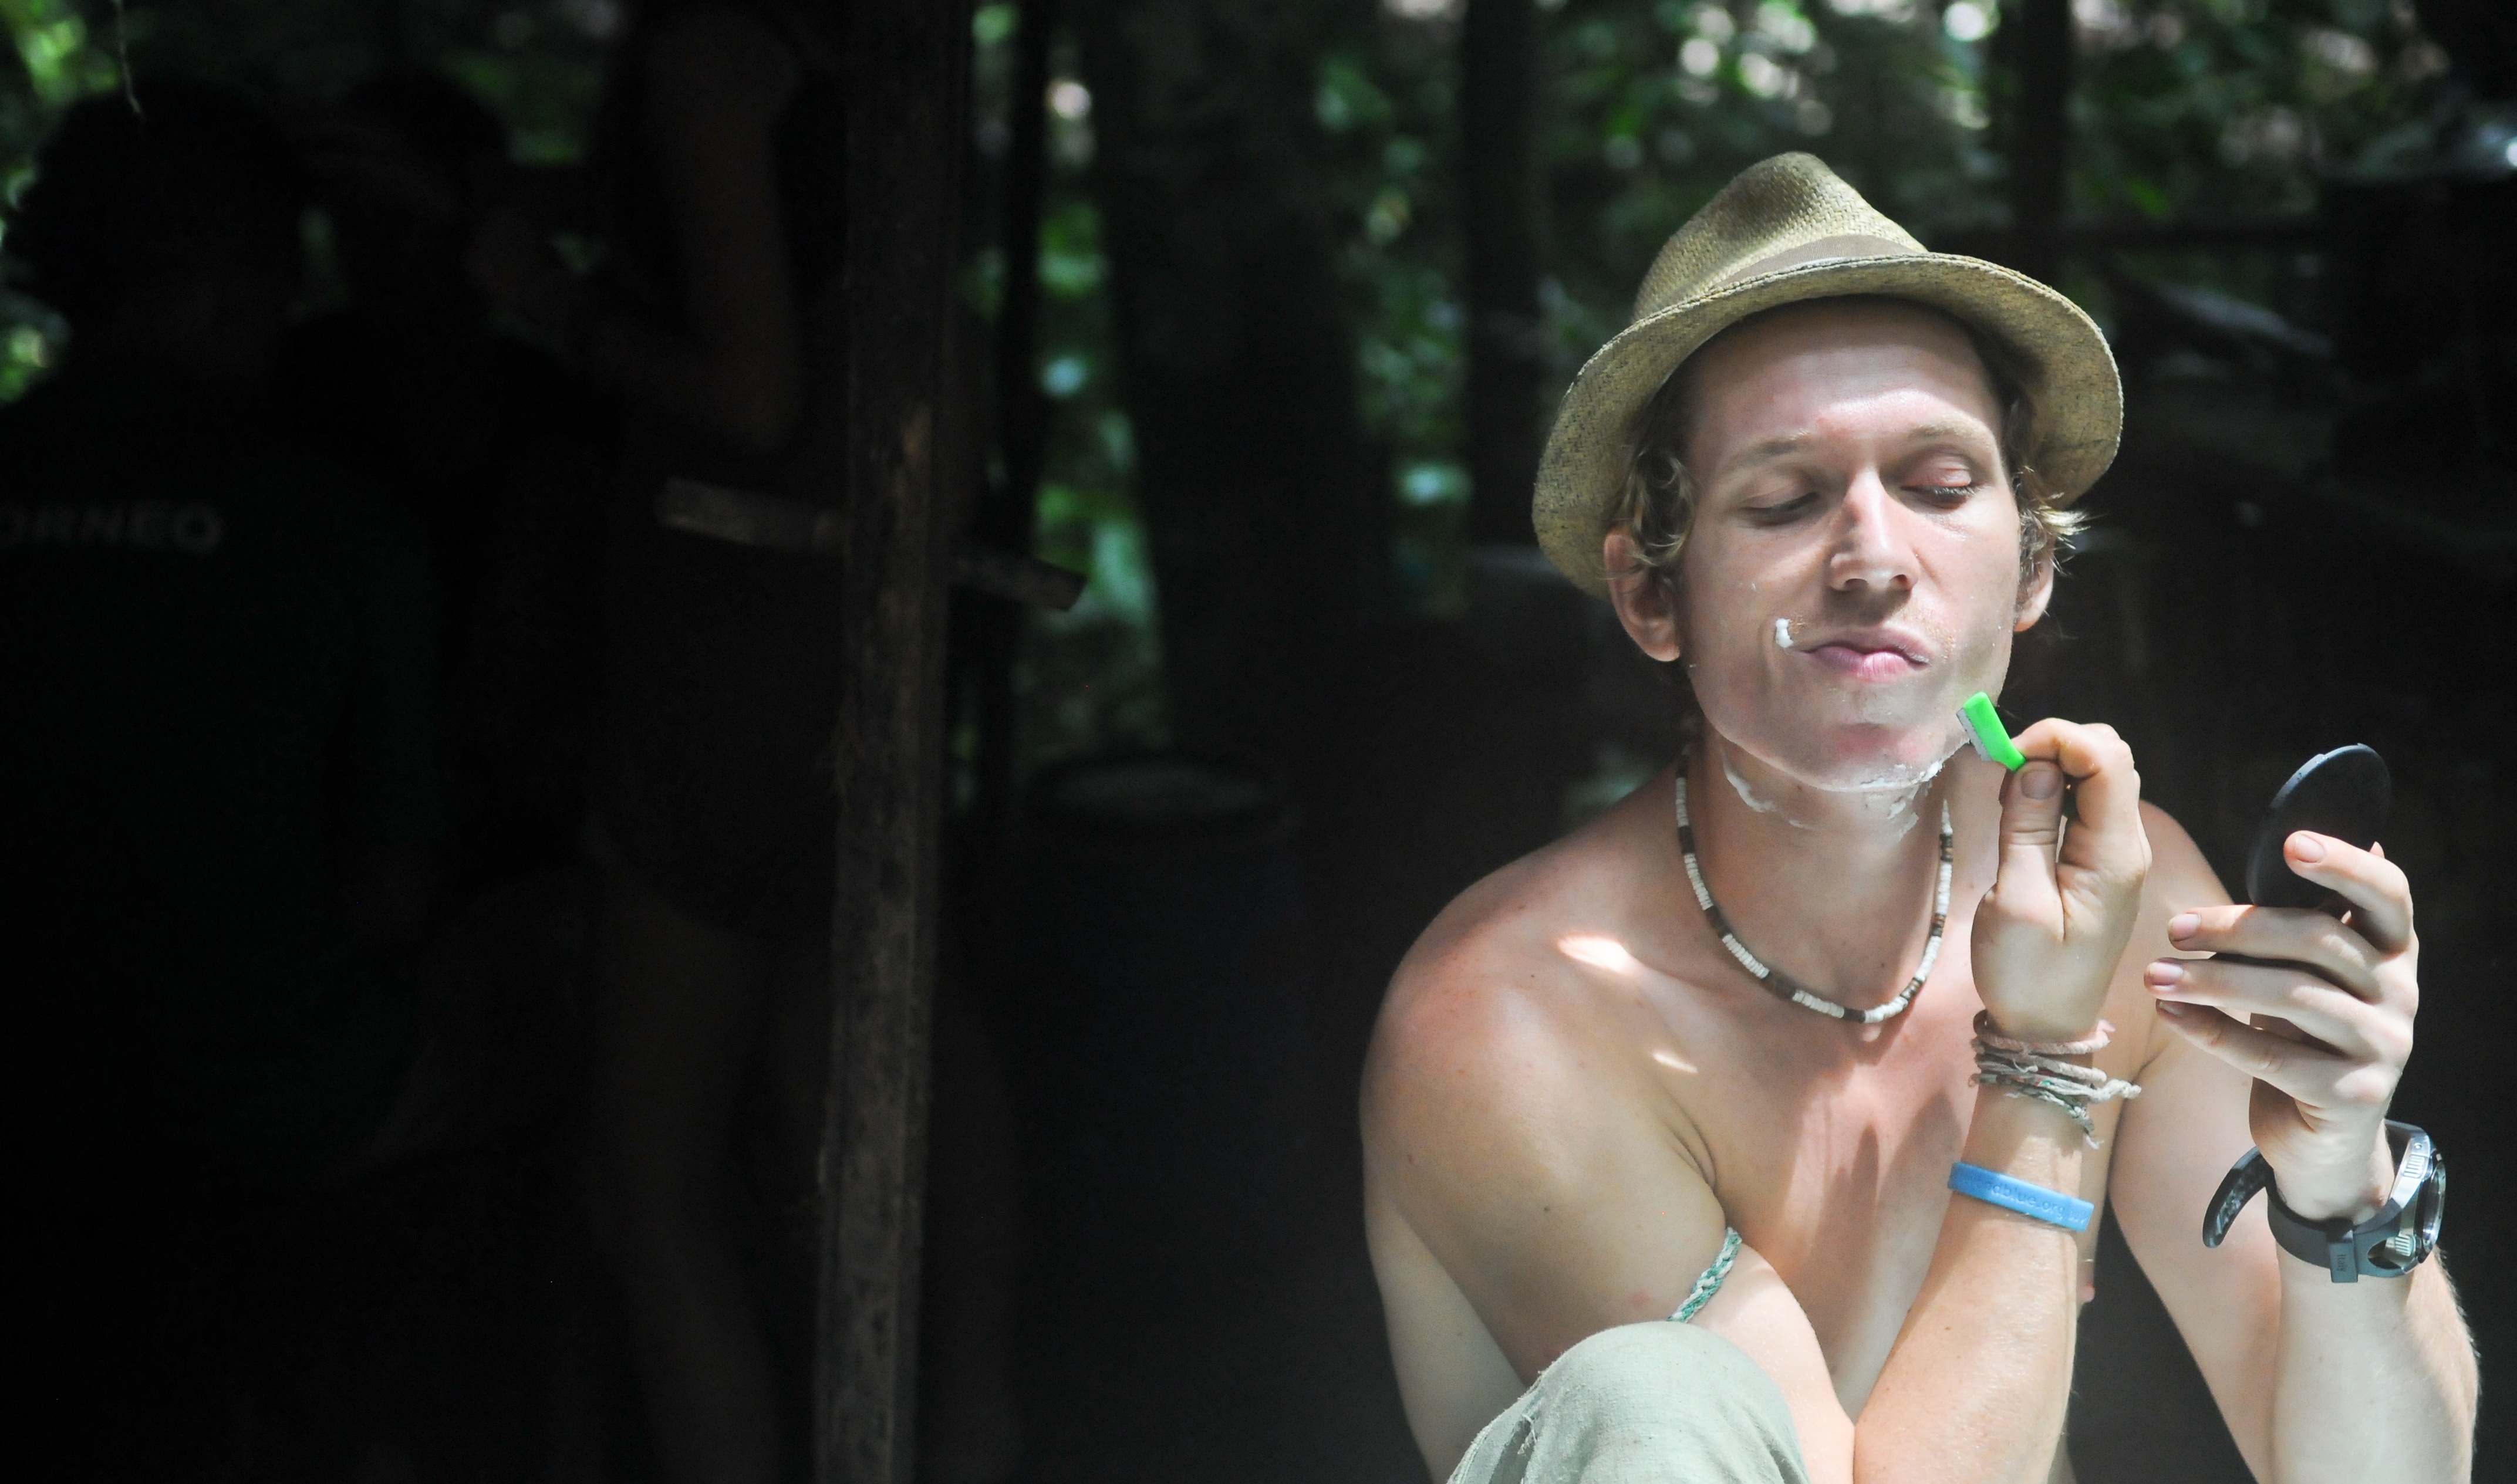
man, person, photography, male, guy, hat, fashion, lady, shaving, outdoors, fun, photograph, beauty